Cricket in Sri Lanka

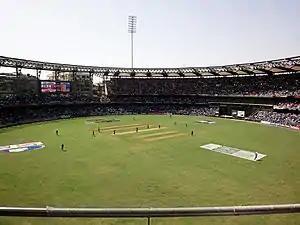
The 2011 Cricket World Cup Final, Sri Lankan team reached their third final in the Cricket World Cups

After many years of underdog status, Sri Lanka finally entered the limelight of the cricketing world after winning the 1996 Cricket World Cup under the captaincy of Arjuna Ranatunga. Meanwhile, they revolutionized modern day batting strategies by rapid scoring during the first 15 overs. Sri Lanka later became the co-champions in 2002 ICC Champions Trophy and also became six times Asian champions in 1986, 1997, 2004, 2008, 2014 and 2022.